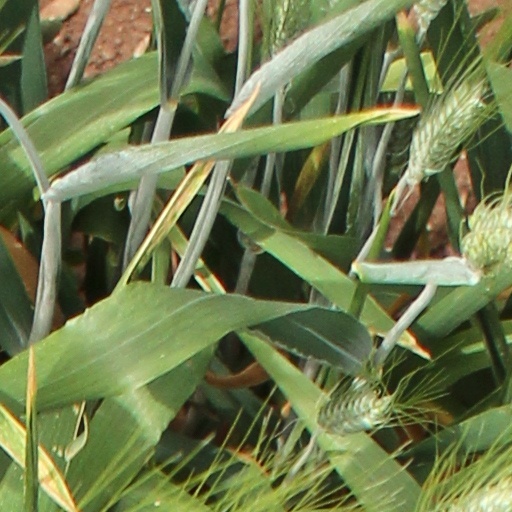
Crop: wheat